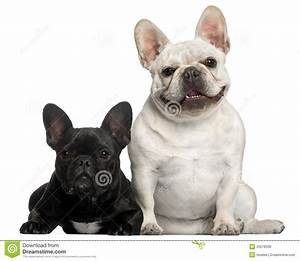
Label: cane